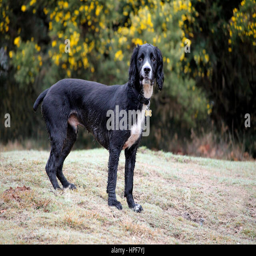
black and white dog in a field